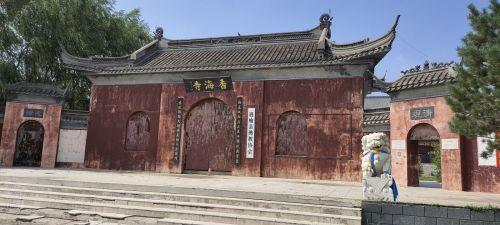
地标名称：香海寺
所在城市：白城市·通榆县